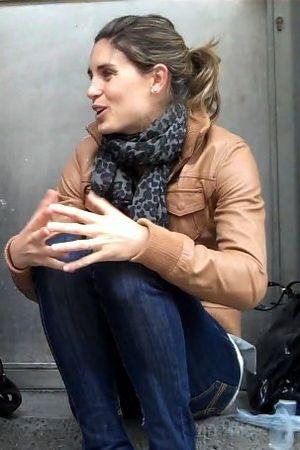
Naroa Agirre Kamio est une athlète espagnole, spécialiste du saut à la perche.